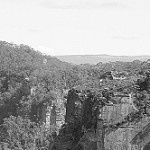
Label: B & W